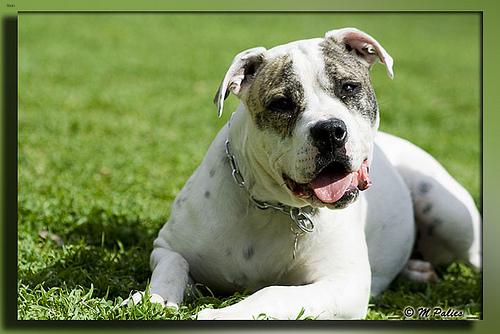
Breed: american bulldog